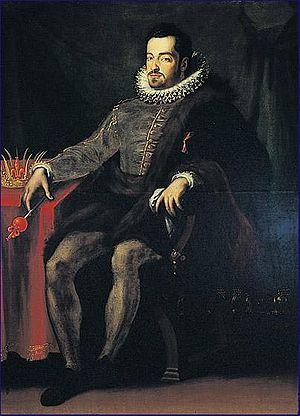
Ferdinand Iᵉʳ de Médicis, né à Florence le 30 juillet 1549 et mort le 3 février 1609, est un ecclésiastique et homme politique toscan.